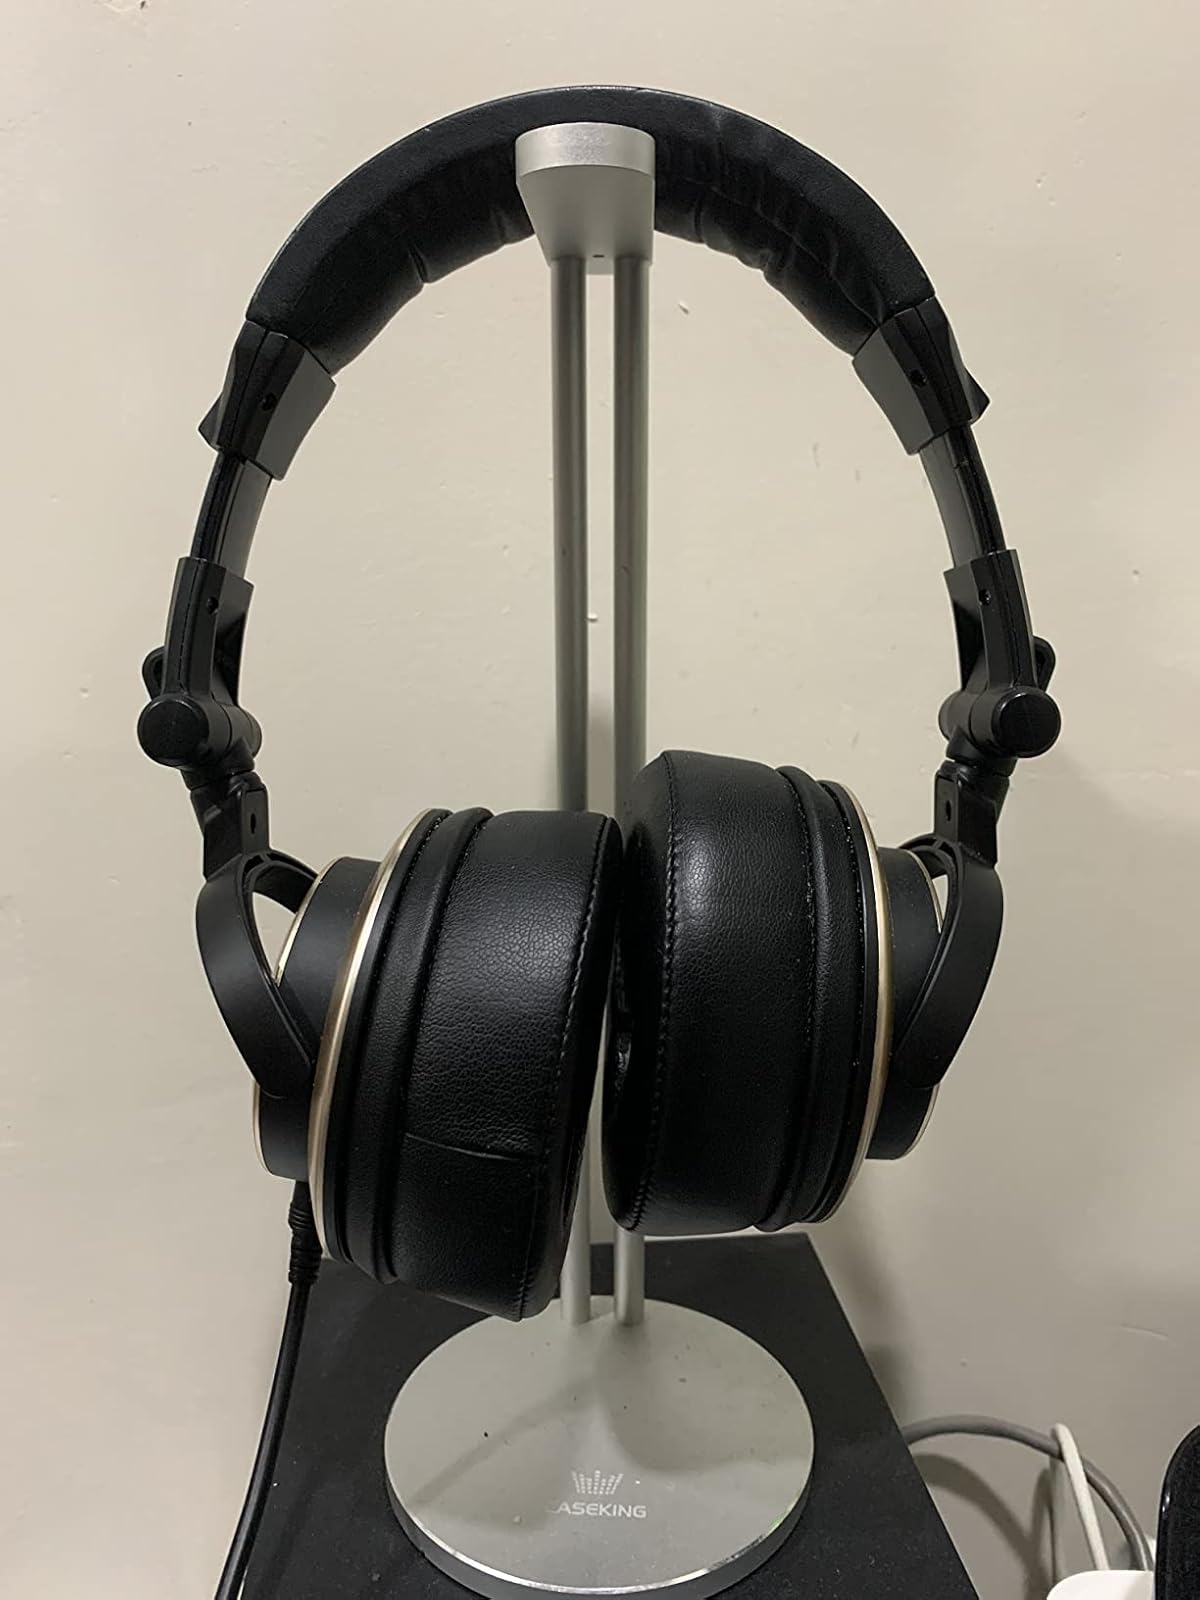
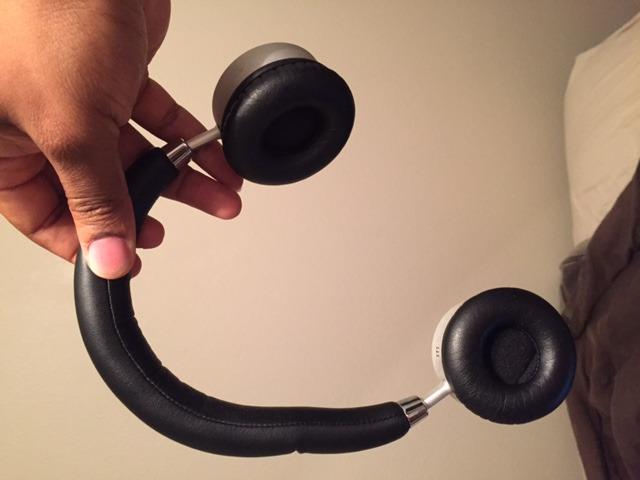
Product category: headphones
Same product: no